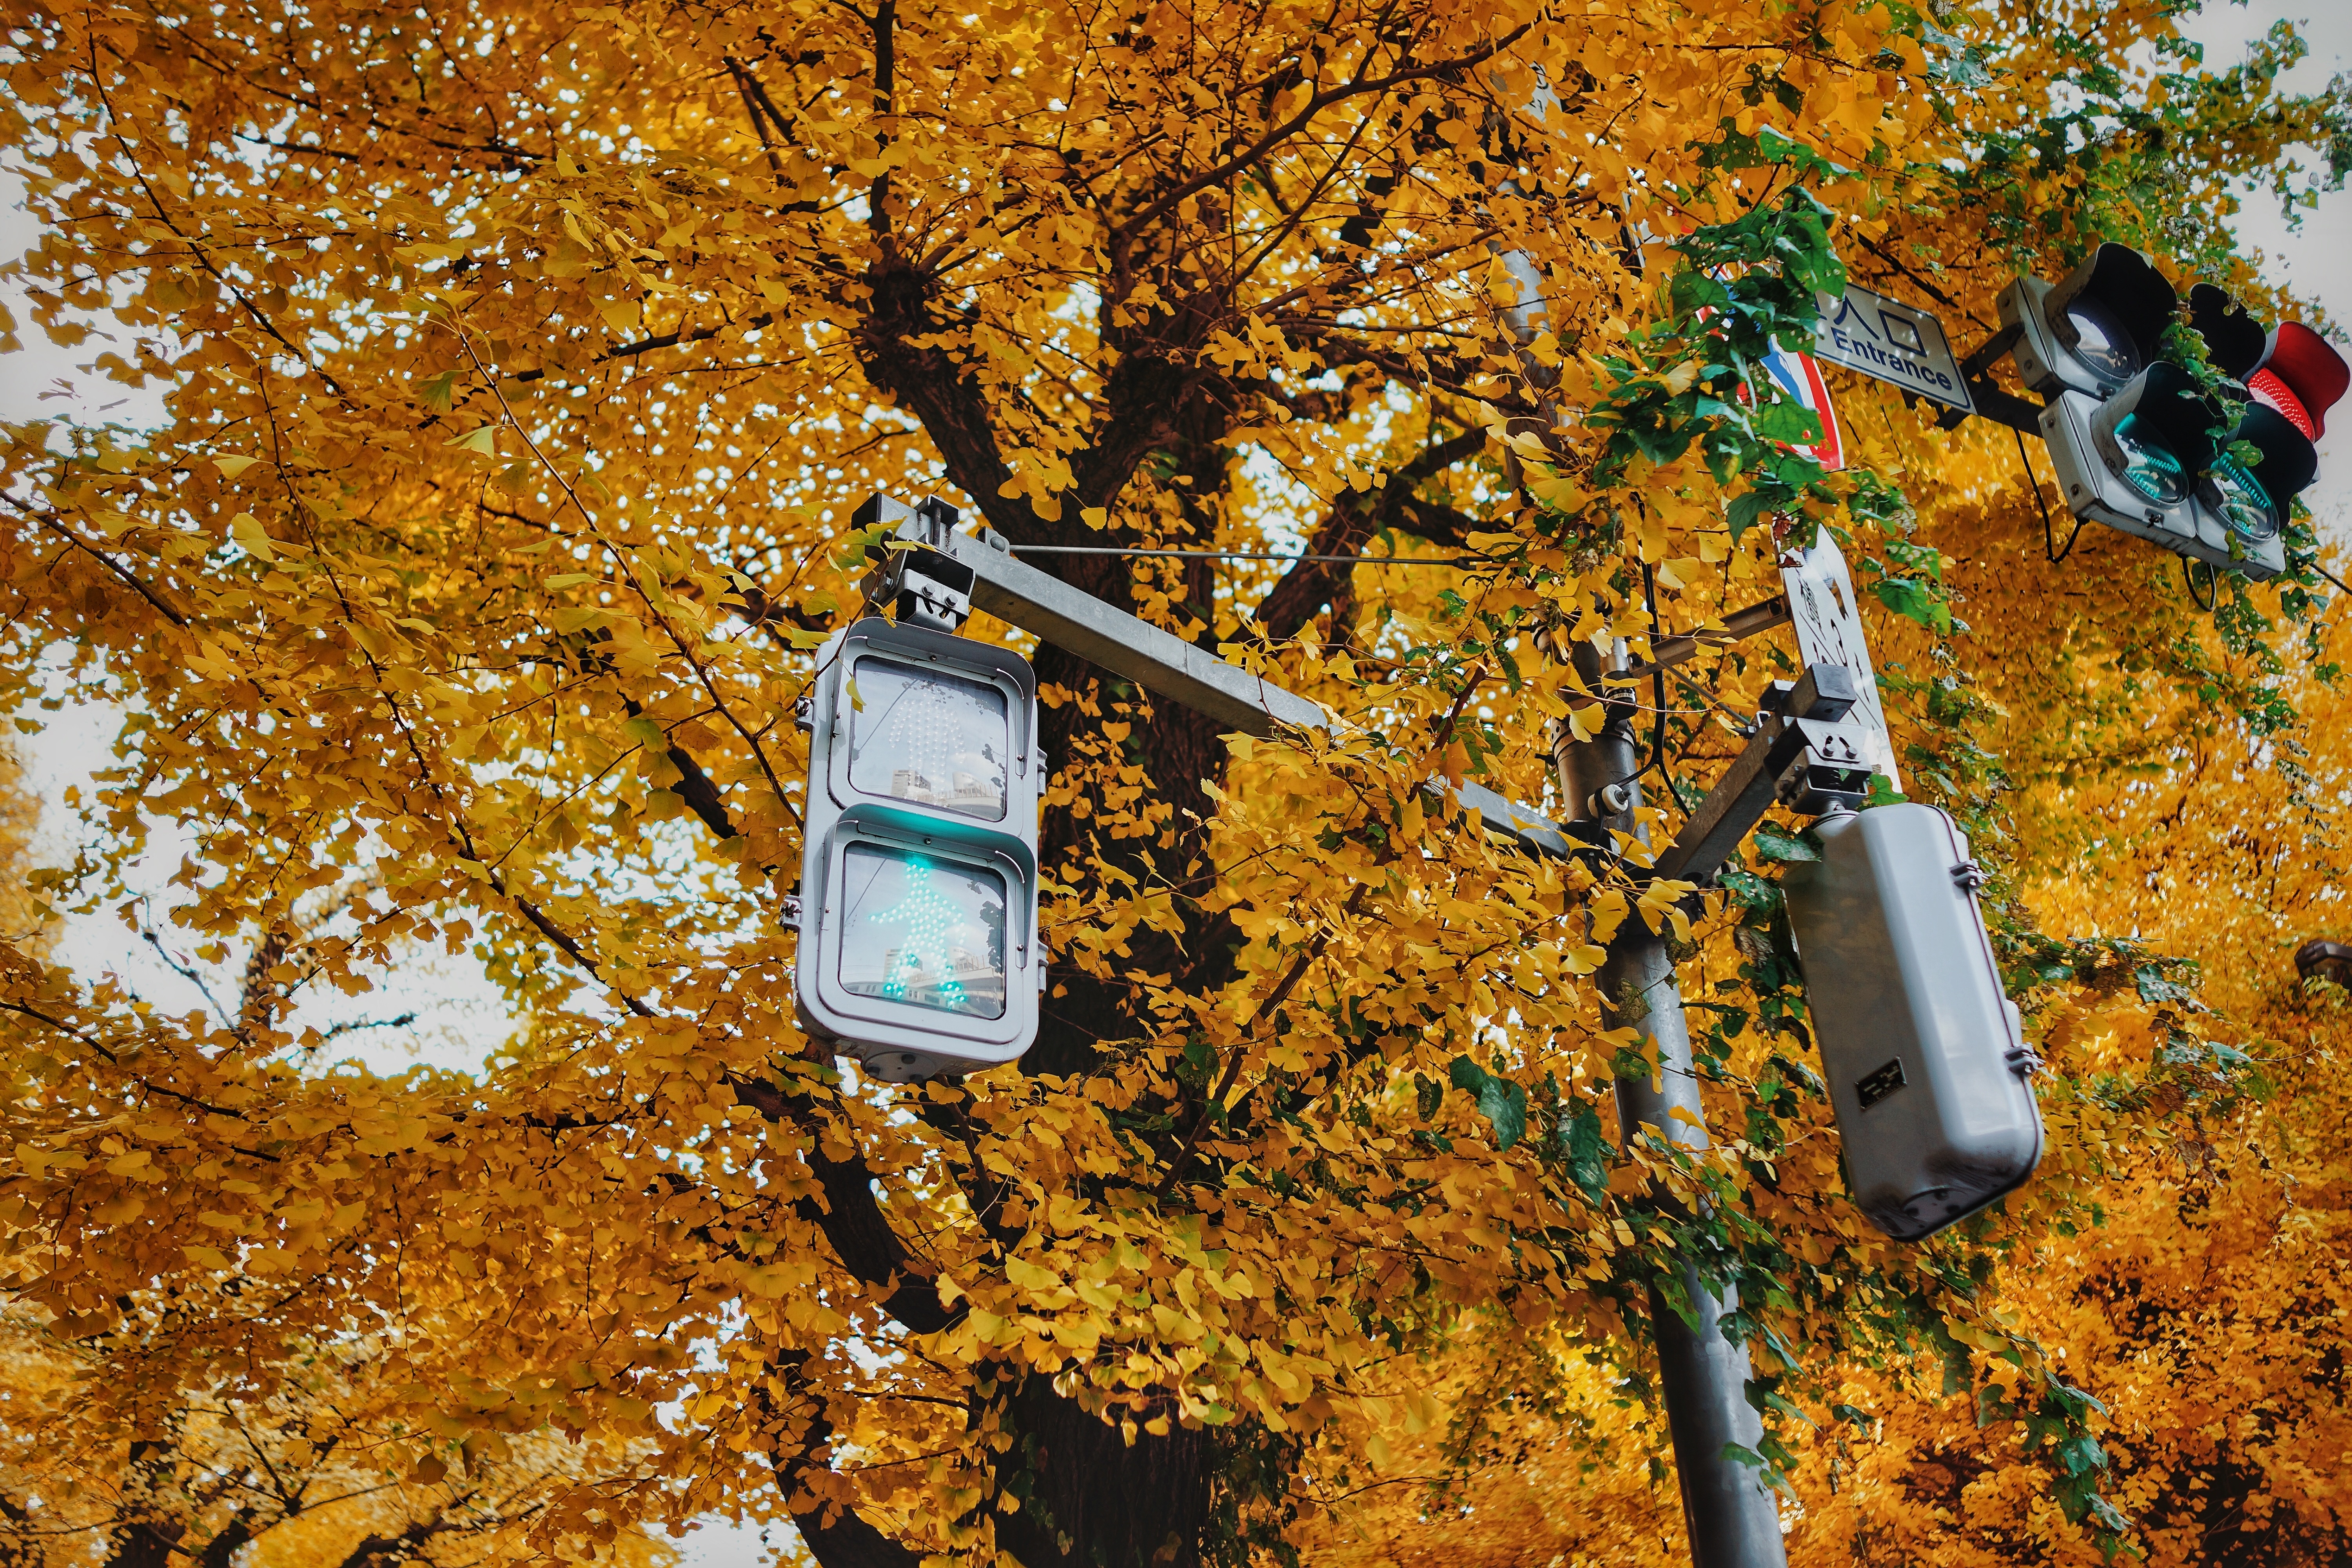
tree, plant, leaf, flower, autumn, season, screenshot, woody plant